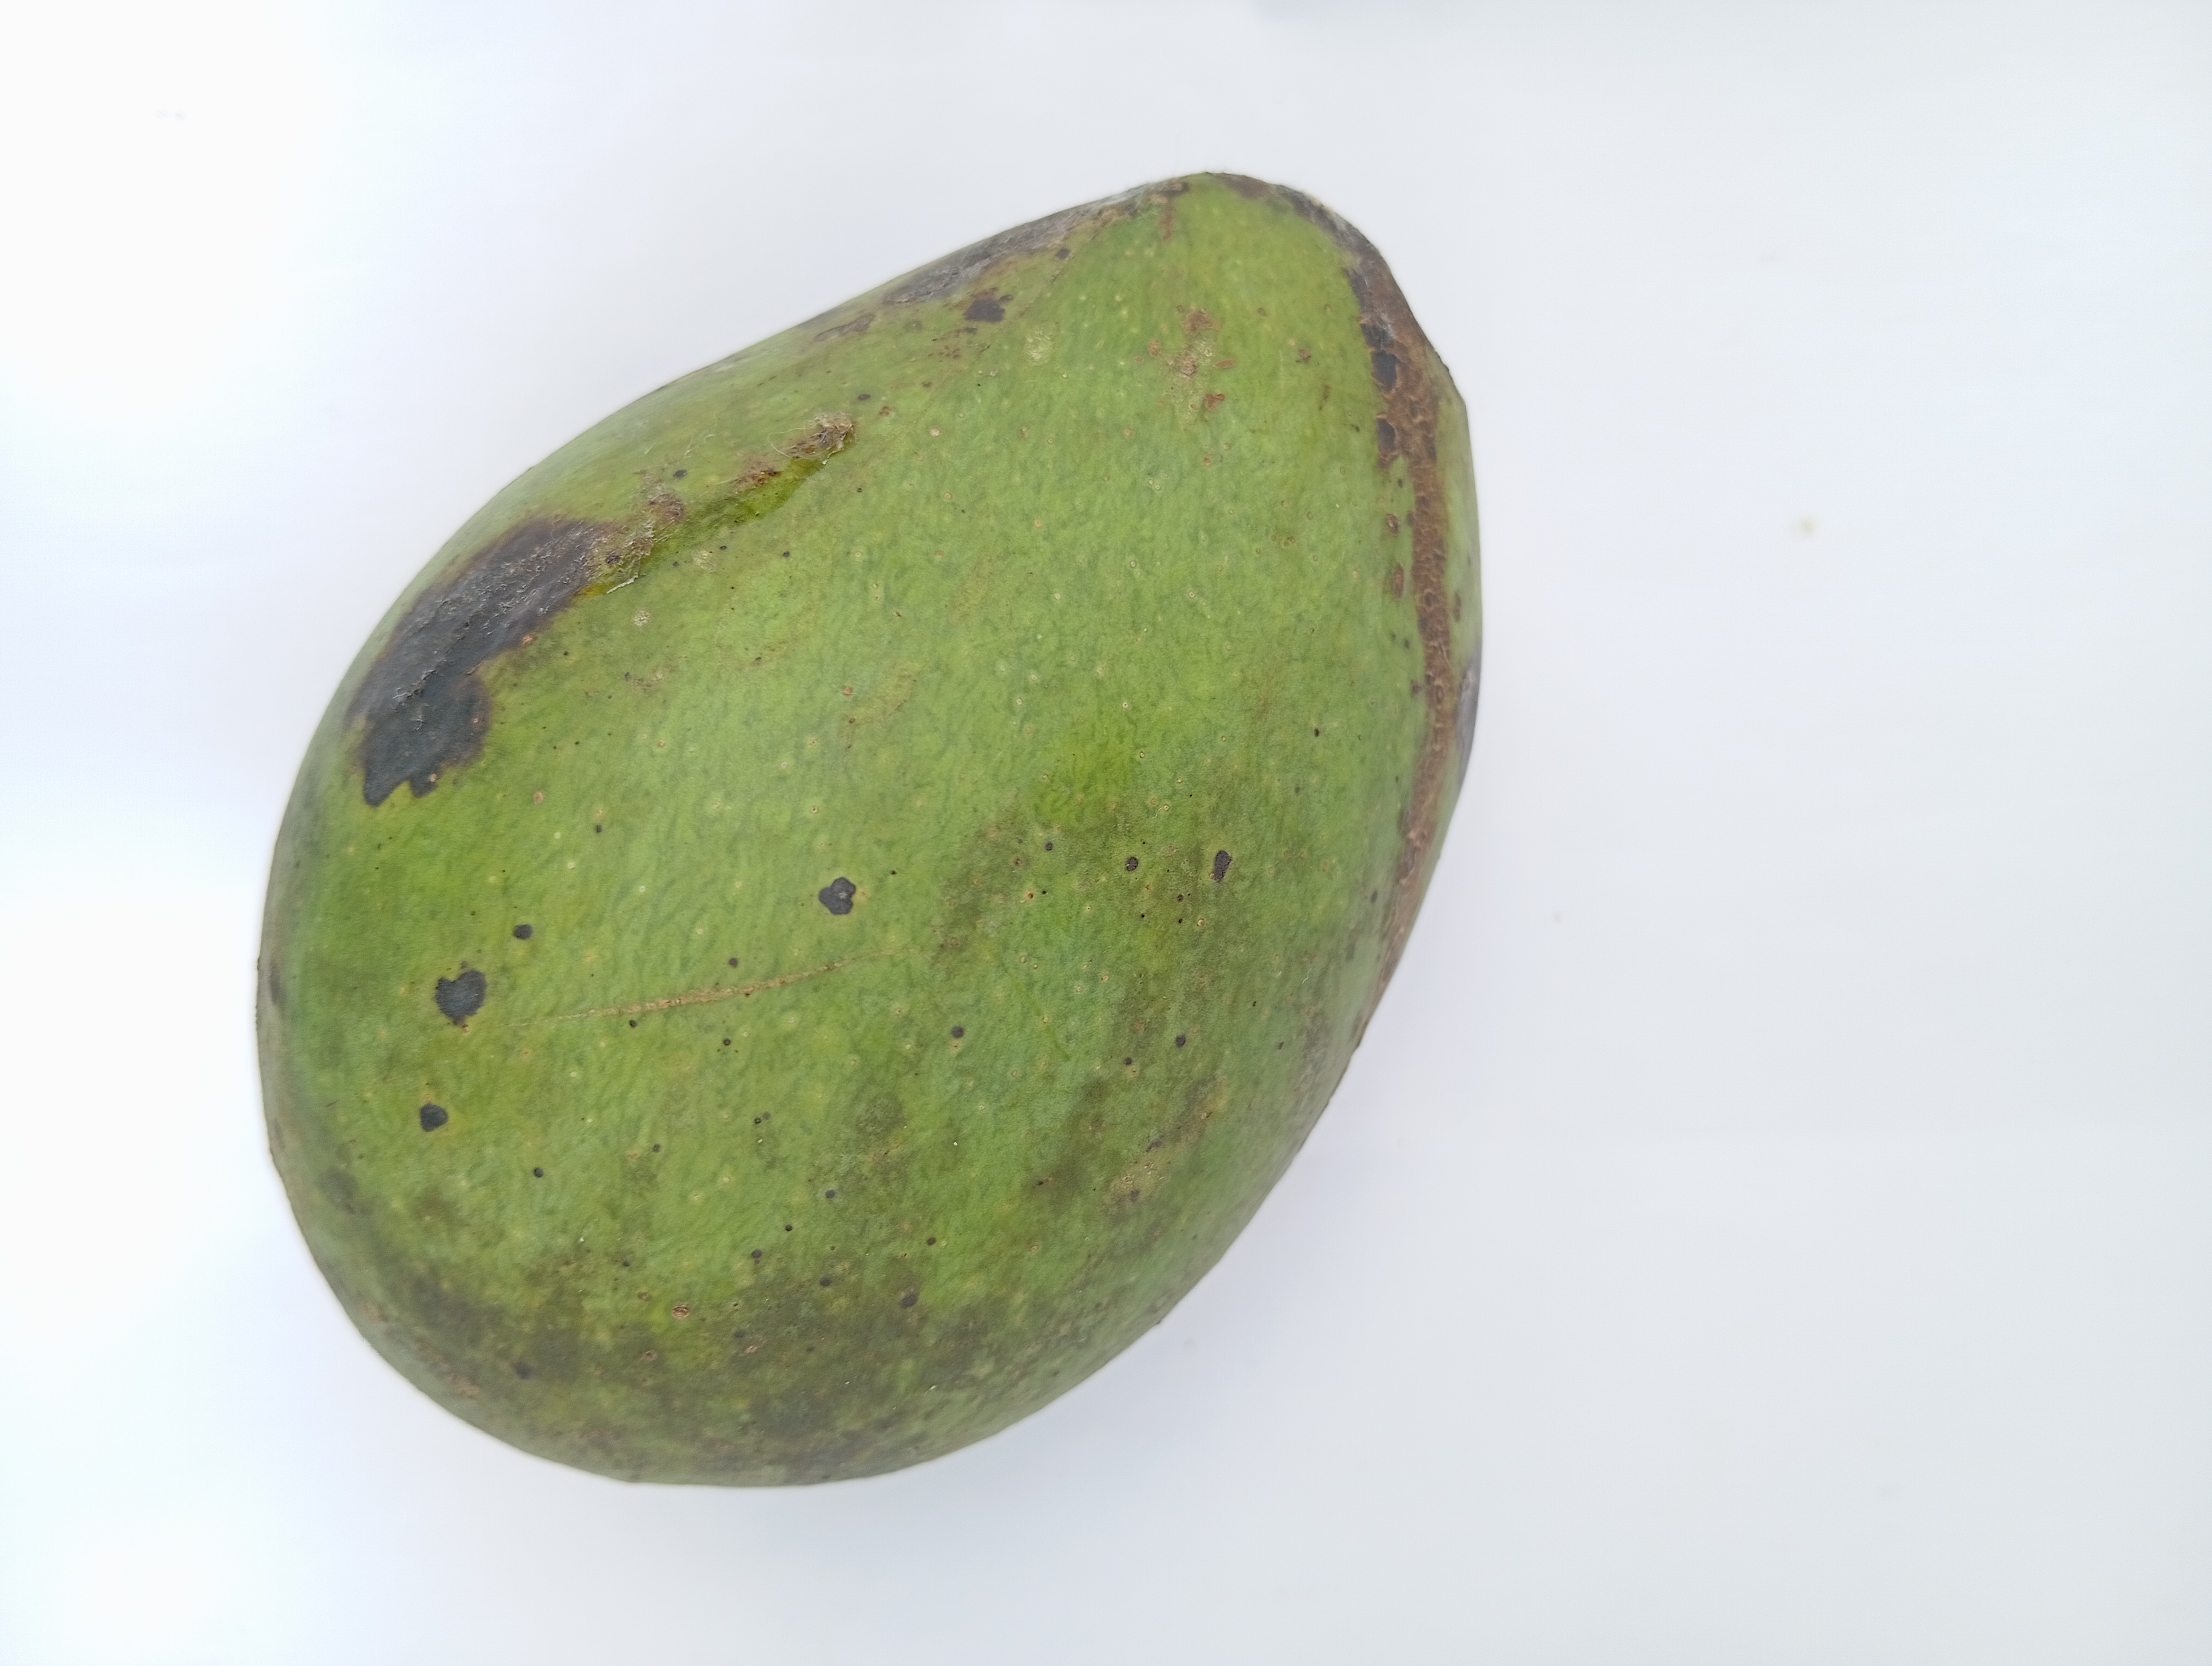
Mango variety: Harivanga